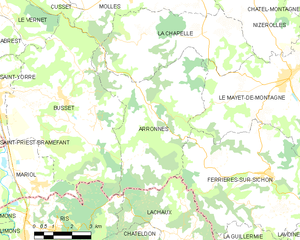
Carte des communes françaises: Arronnes